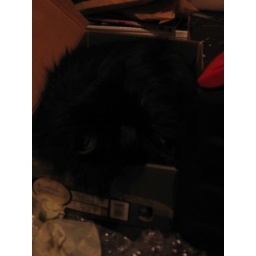
Orca in a shoe box